Vesak

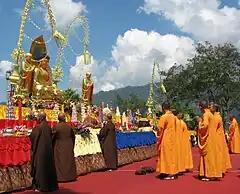
Vesak Day celebrations at Borobodur in Central Java, Indonesia

Vesak (Sanskrit: '), also known as Buddha Jayanti, Buddha Purnima, Visak Bochea and Buddha Day, is a holiday traditionally observed by Buddhists in South Asia and Southeast Asia, as well as in Tibet and Mongolia. It is among the most important Buddhist festivals. The festival commemorates the birth, enlightenment (Pali: Nibbāna, Sanskrit: Nirvāṇa), and death (Parinirvāna) of Gautama Buddha in Theravada, Tibetan Buddhism, and Navayana.